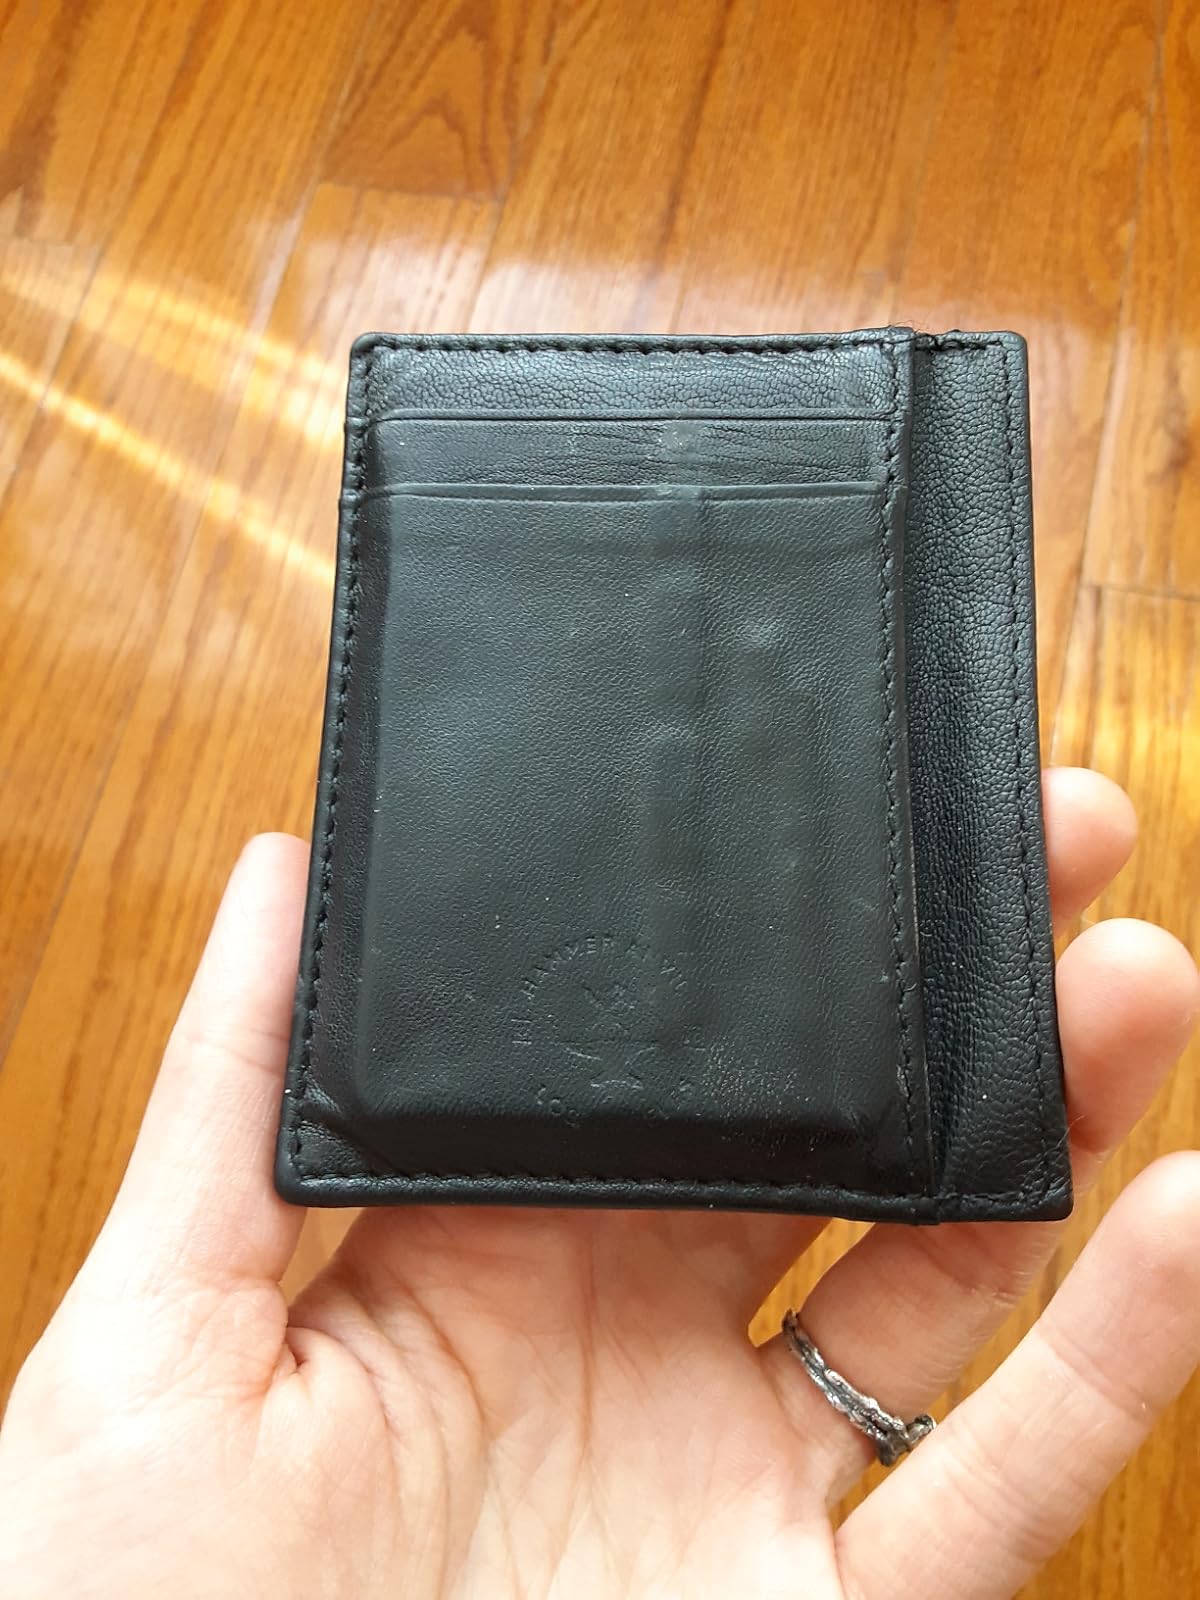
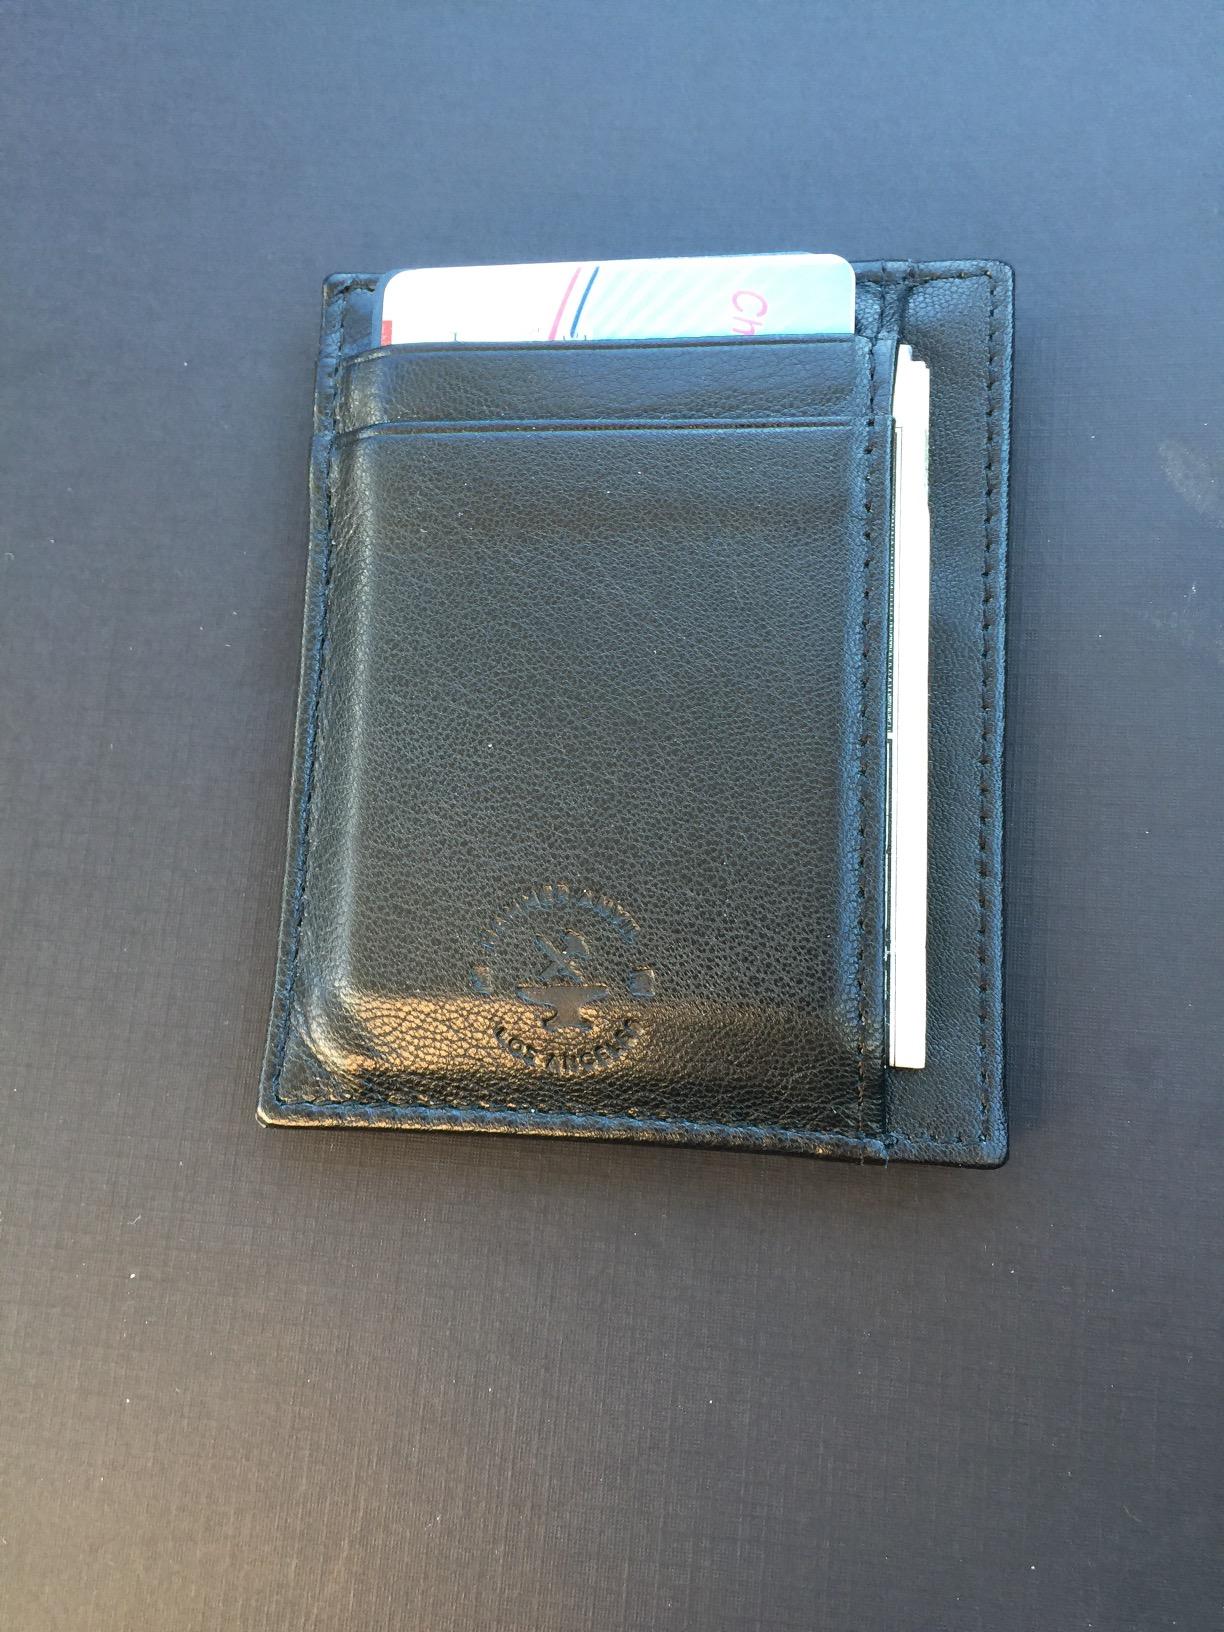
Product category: accessories_wallet
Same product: yes